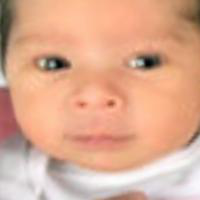
Age group: age 01-10